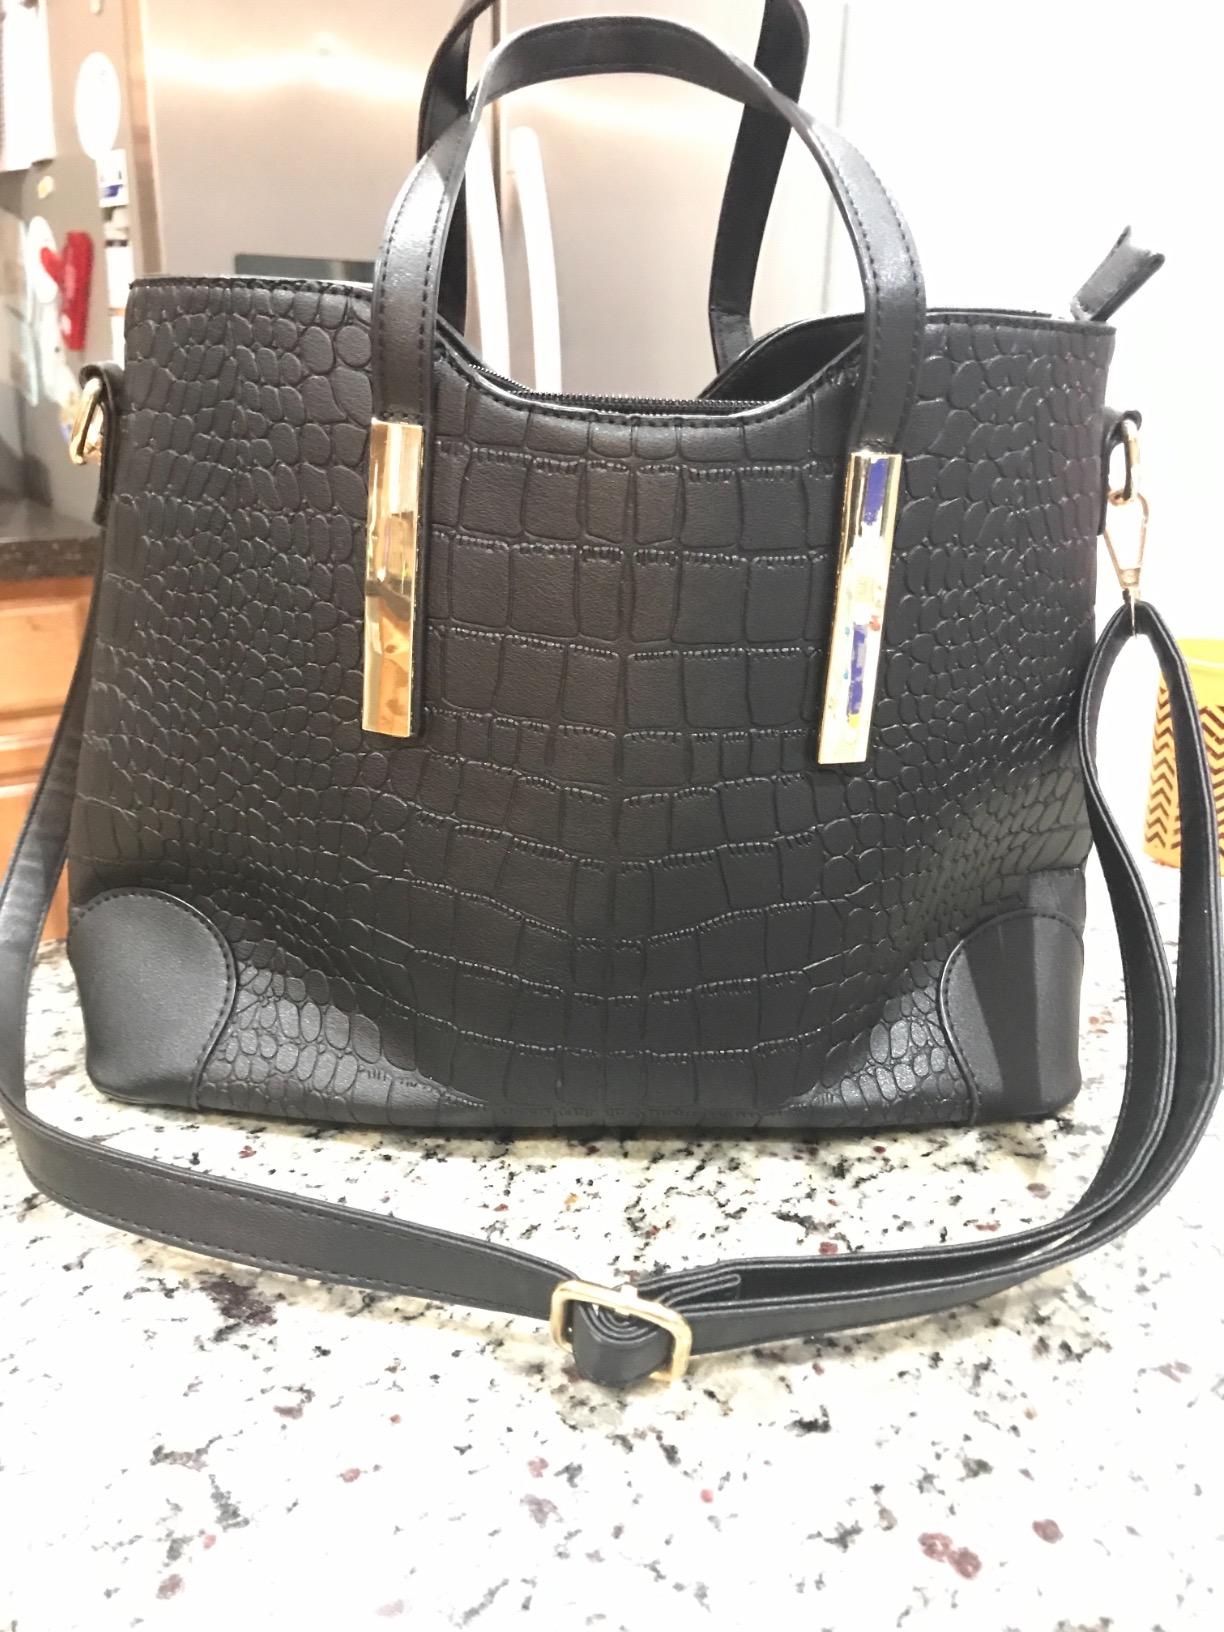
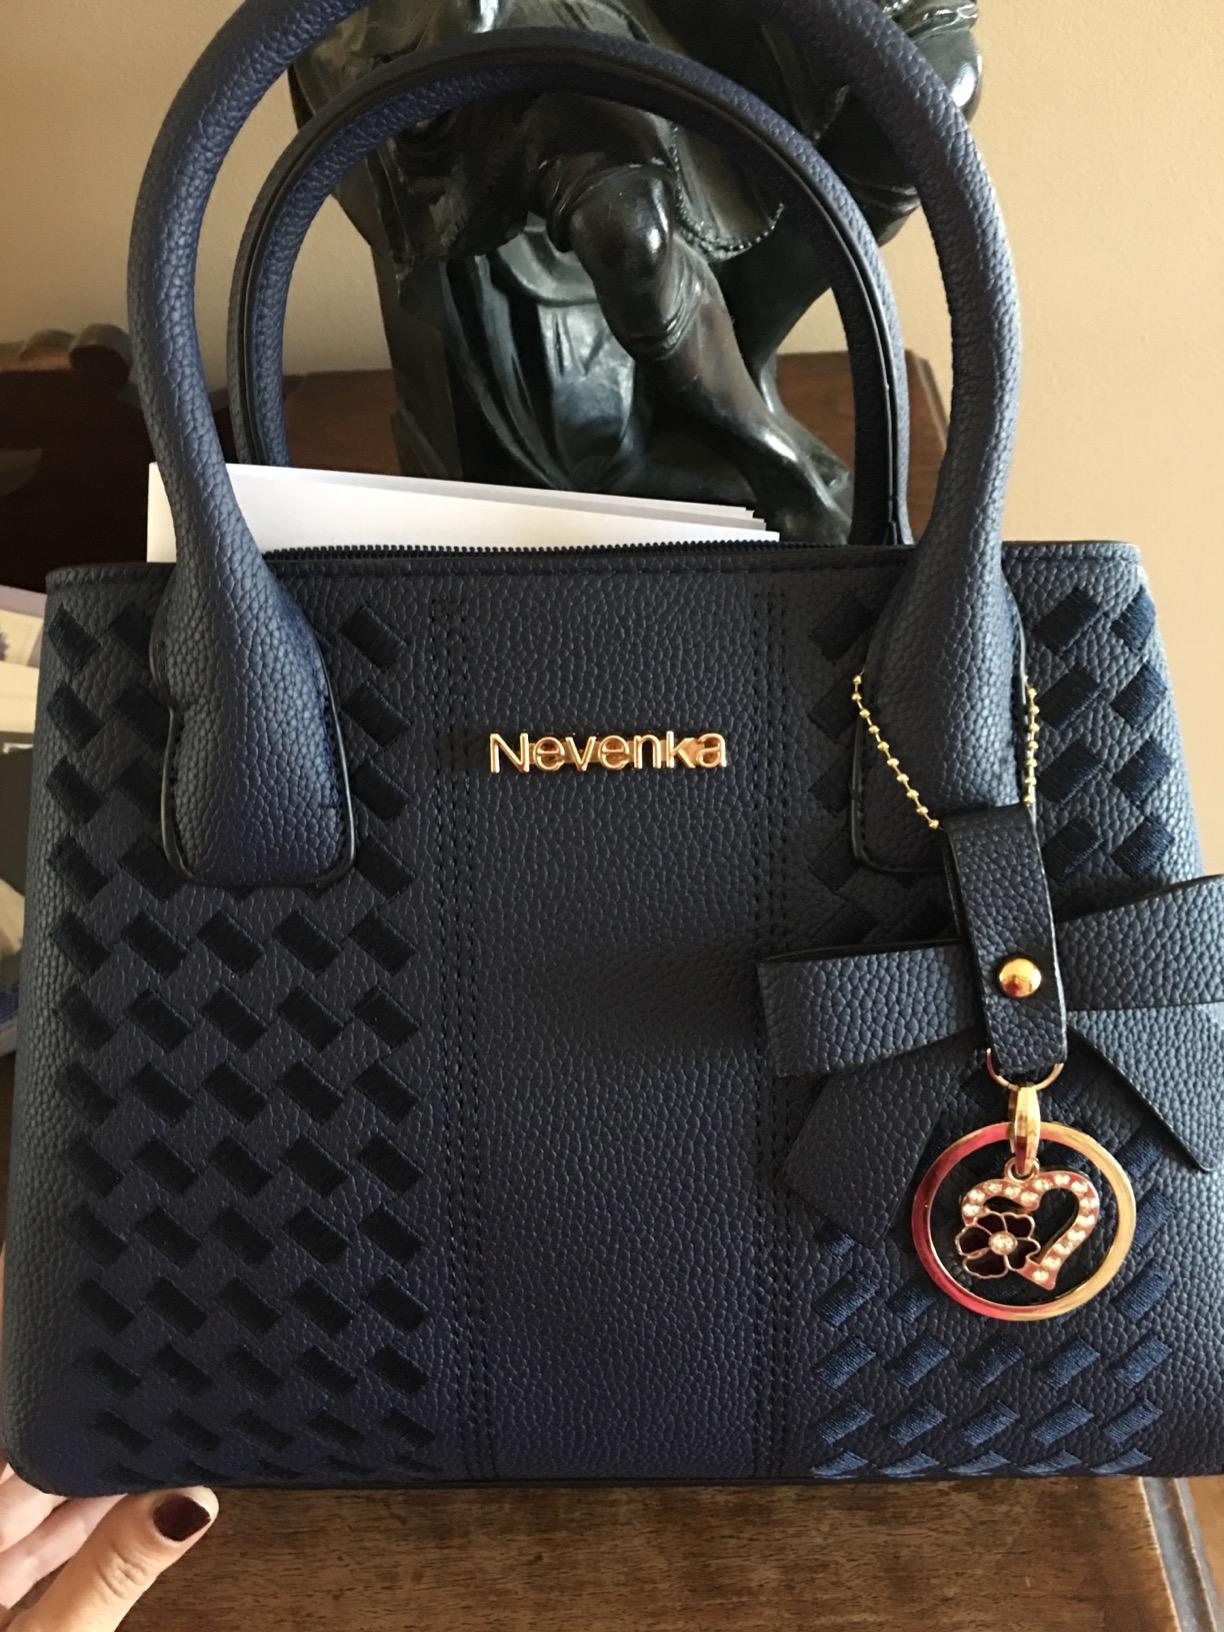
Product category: accessories_handbag
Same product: no